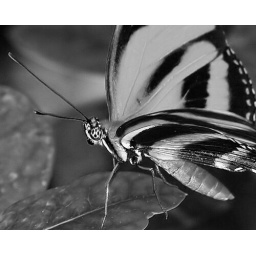
orange butterfly in black and white